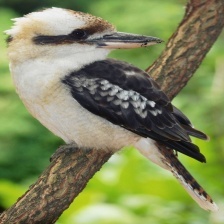
Species: KOOKABURRA
Scientific name: DACELO